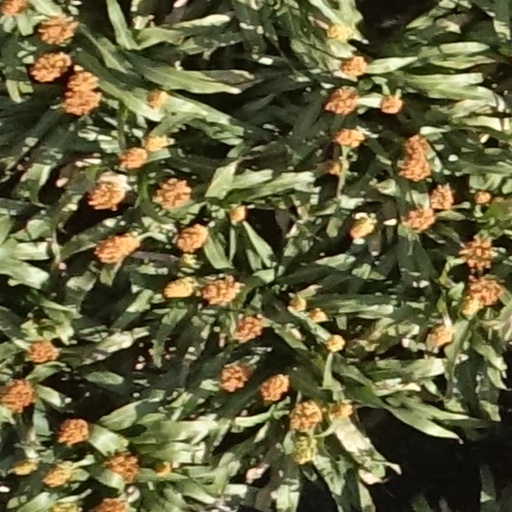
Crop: sorghum